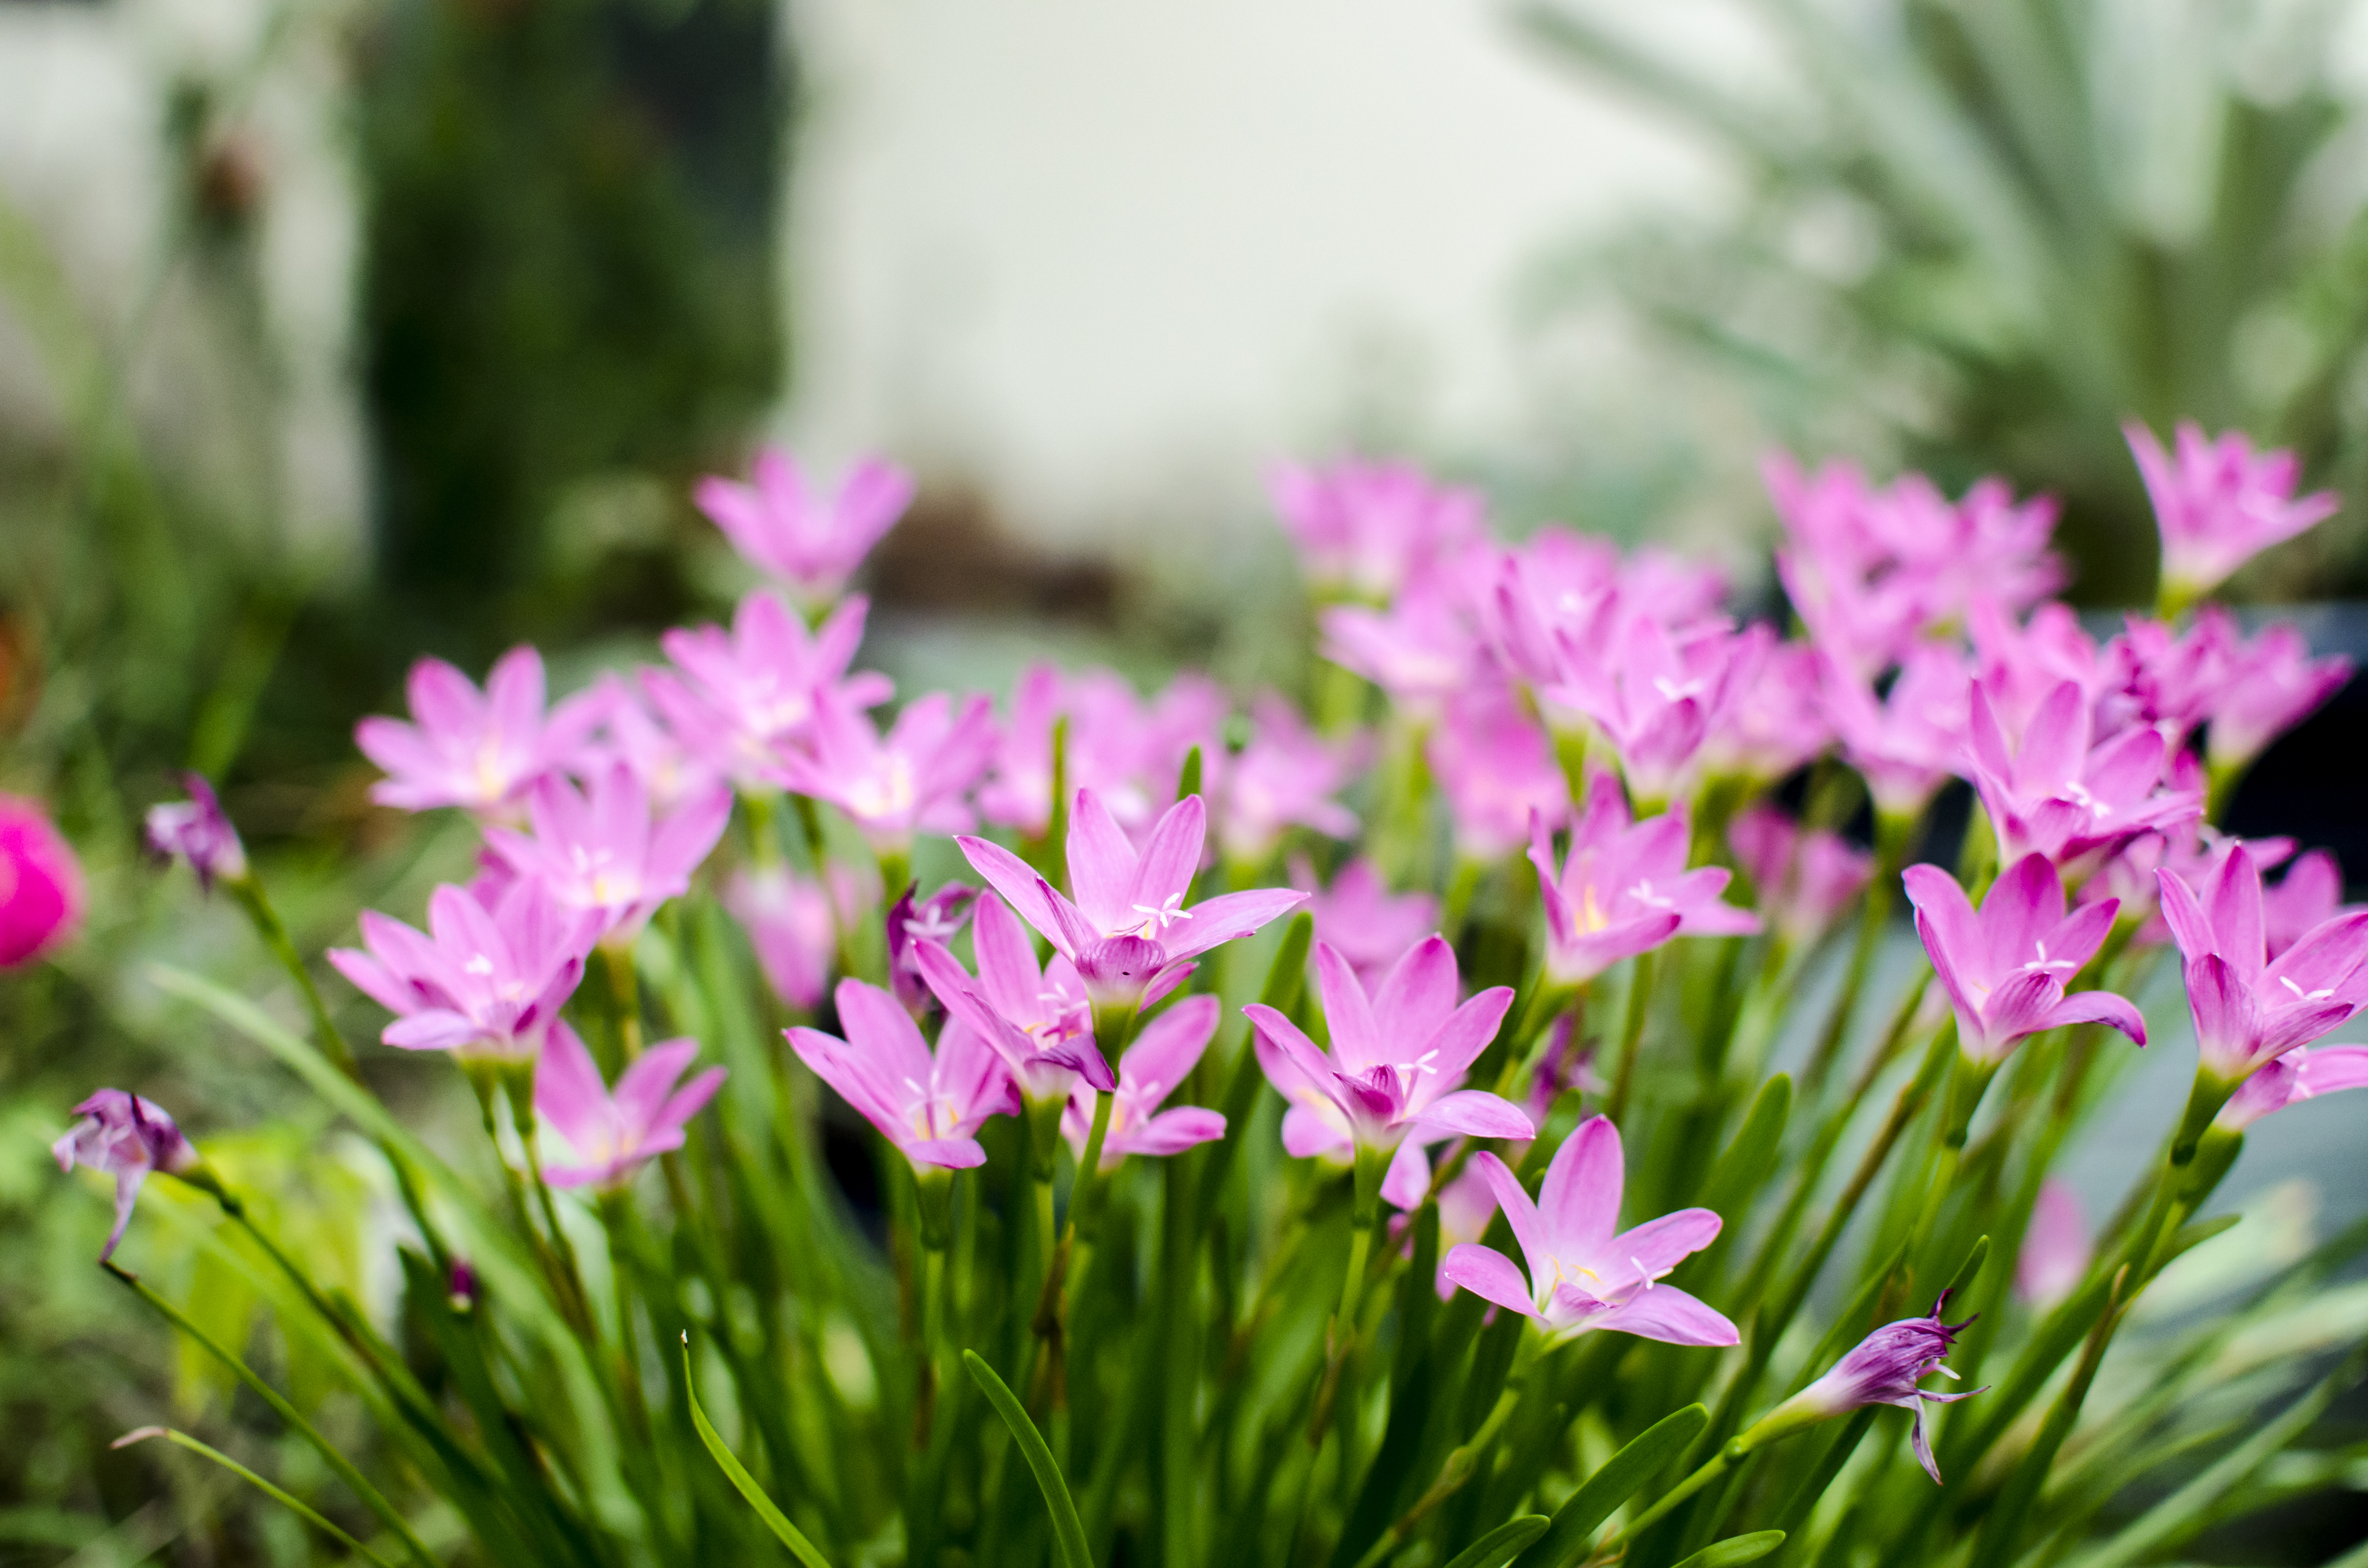
flower, green, pink, rosepink, rose, cuban, rain, zephyr, lily, grass, sharp, beautiful, light, garden, pot, plant, planting, plantation, tiny, small, bokeh, blur, grow, natural, nature, flowering plant, petal, spring, terrestrial plant, amaryllis family, pink family, groundcover, plant stem, perennial plant, tulip, crocus